Igor Griszczuk

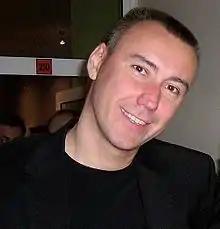
Griszczuk in 2007

Igor Griszczuk (born 9 June 1964; born as Ihar Hryščuk) is a Belarusian-Polish retired basketball player and current coach. Born in Minsk, he had a long career in Russia and Poland. His jersey number 12 was retired by Włocławek.